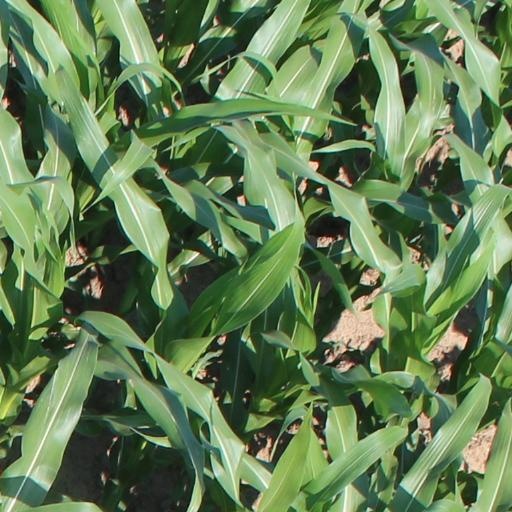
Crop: maize; corn